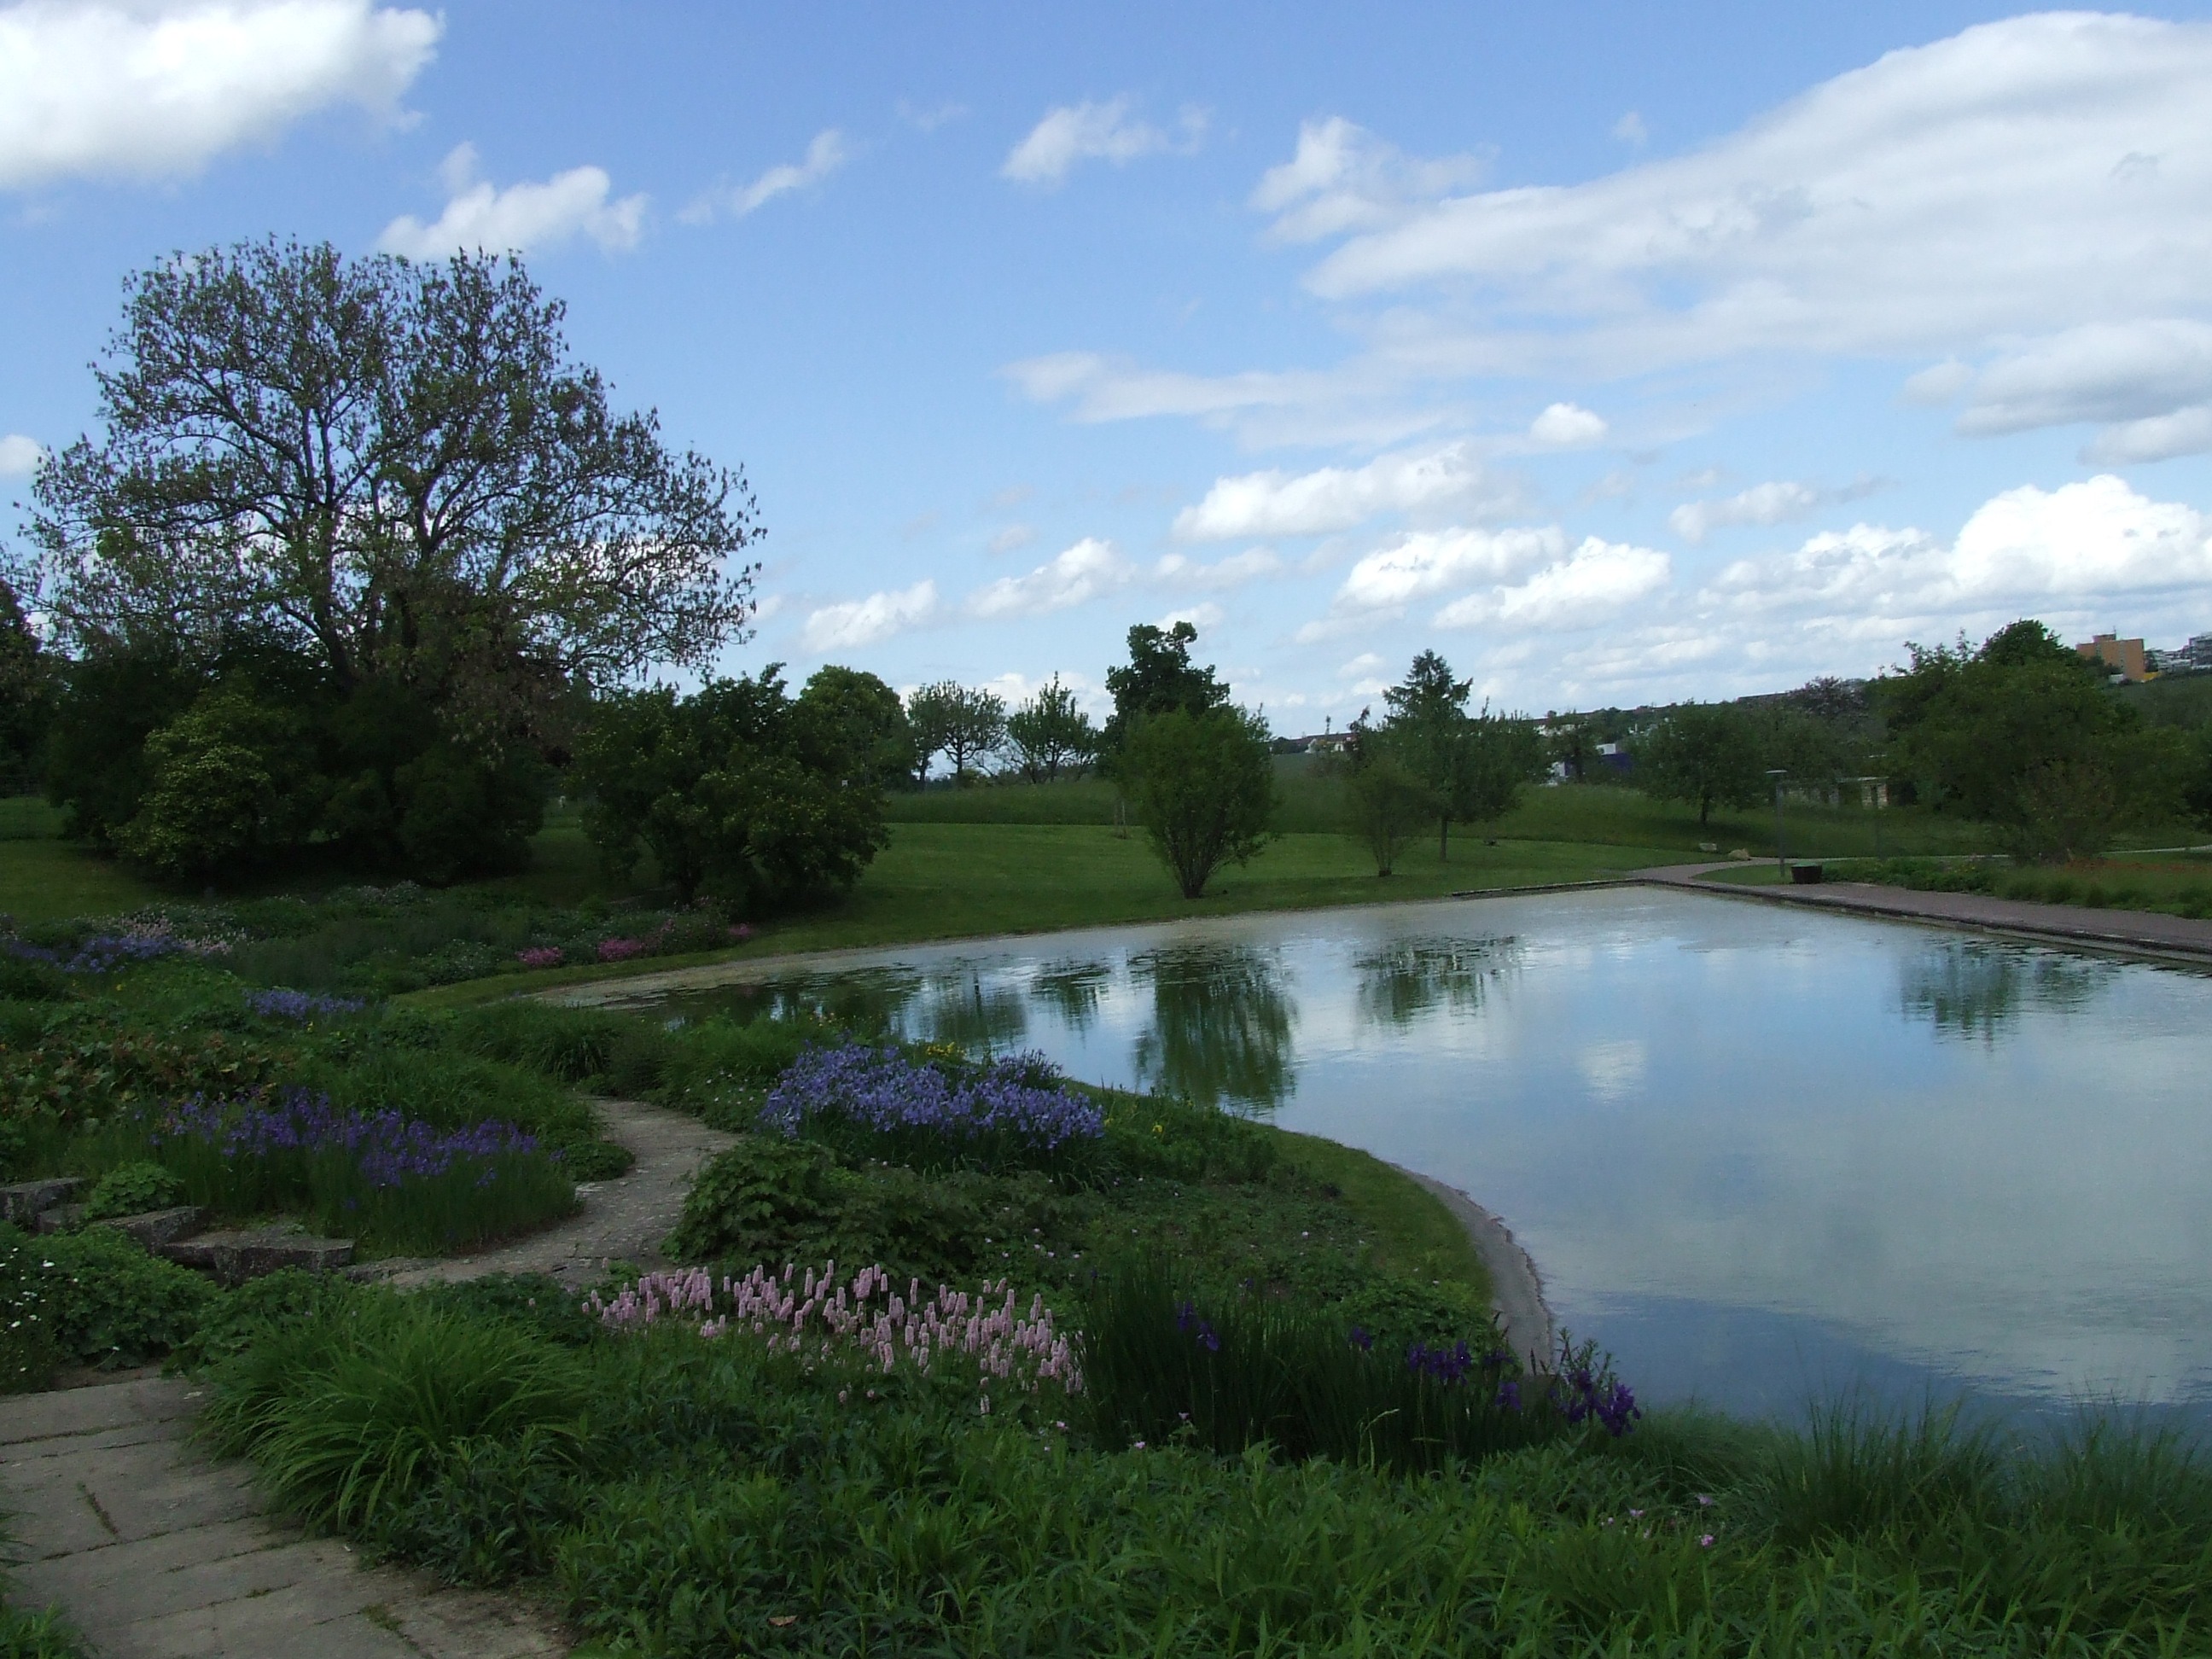
landscape, tree, grass, structure, lawn, meadow, lake, river, pond, reflection, park, reservoir, garden, golf course, wetland, mood, parklandschaft, killesberg, fish pond, sport venue